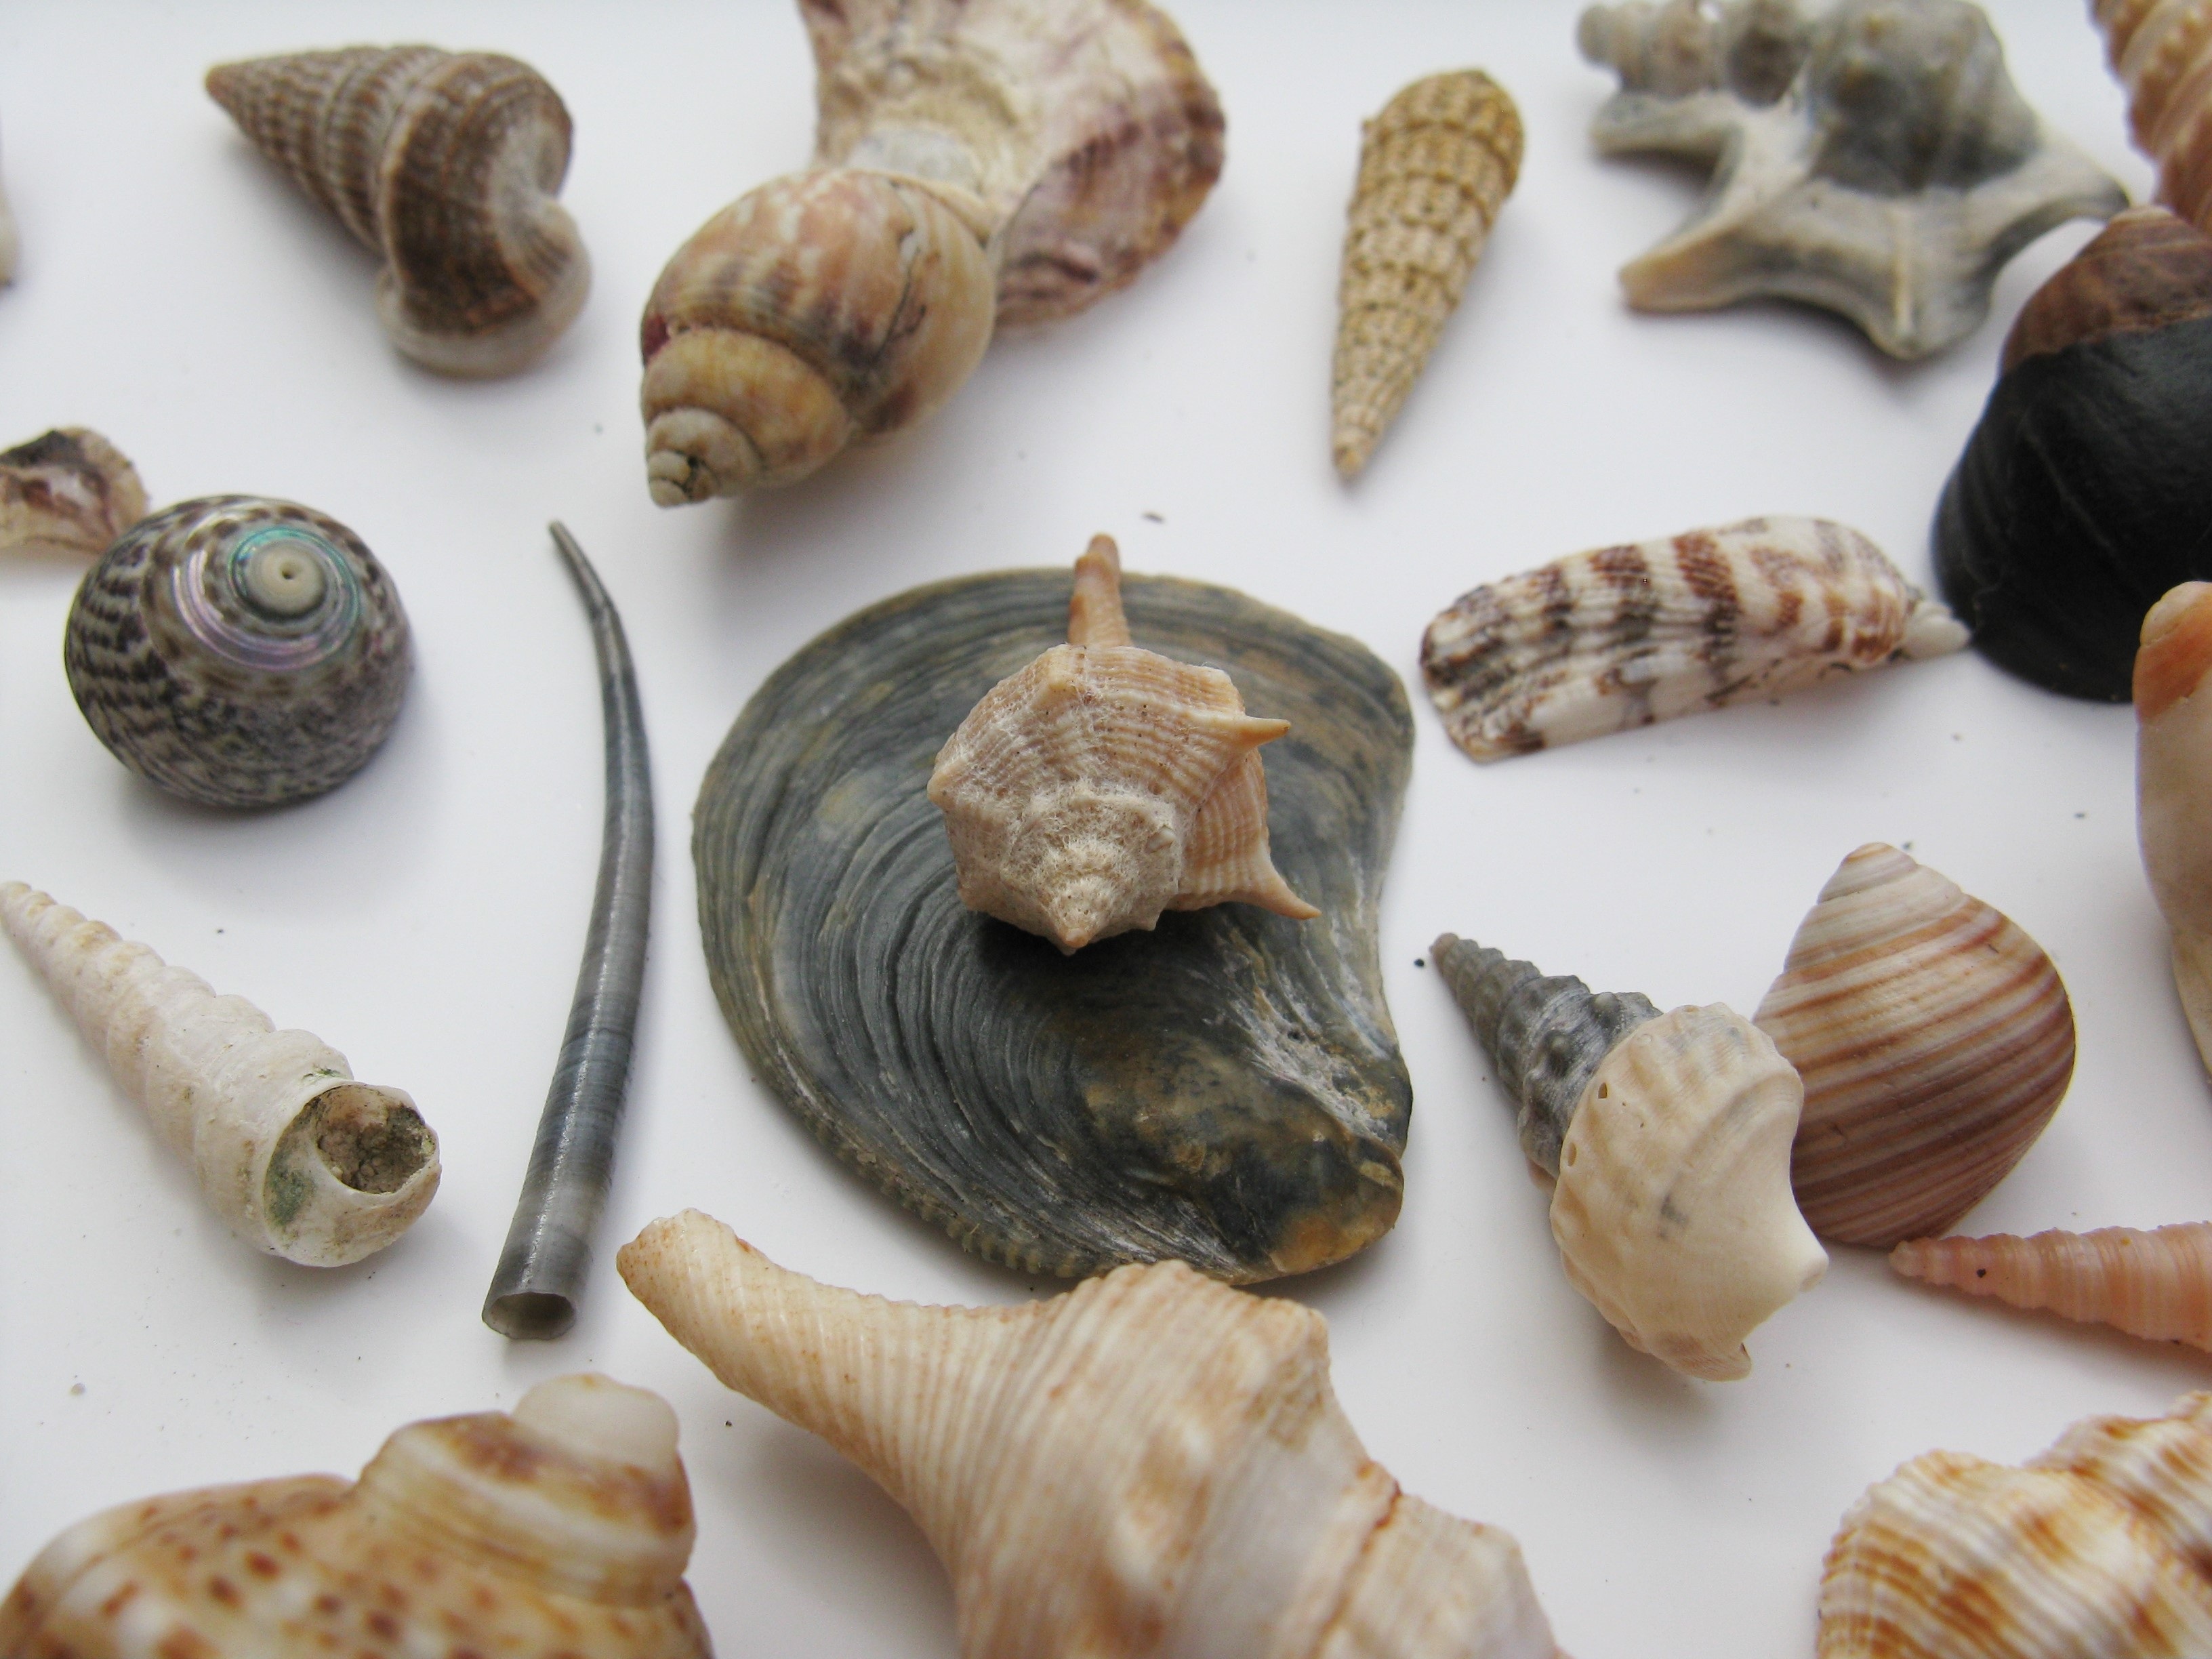
sea, nature, animal, travel, food, collection, macro, seafood, close, shellfish, still life, fauna, material, shell, invertebrate, seashell, housing, clam, lime, conch, snail, maritime, cockle, animal world, escargot, molluscs, snails, mussels, meeresbewohner, sea snail, water creature, sea animals, mother of pearl, marine gastropods, water snail, clams oysters mussels and scallops, snails and slugs